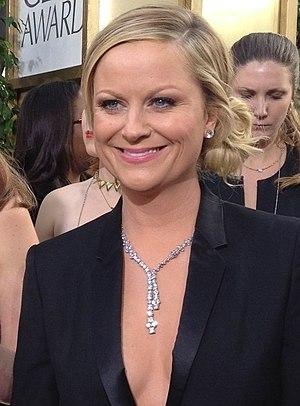
Amy Poehler, née le 16 septembre 1971 à Newton, est une actrice, humoriste, scénariste et productrice américaine. Elle est surtout connue pour avoir été membre du Saturday Night Live de 2001 à 2008, et pour son rôle de Leslie Knope dans la sitcom Parks and Recreation de 2009 à 2015, pour laquelle elle remporta un Critic's Choice Award en 2012 et un Golden Globe en 2014.
Parks and Recreation ou Parcs et Loisirs est une série télévisée américaine en 125 épisodes de 22 minutes créée par Greg Daniels et Michael Schur et diffusée entre le 9 avril 2009 et le 24 février 2015 sur le réseau NBC et en simultané sur Citytv au Canada.